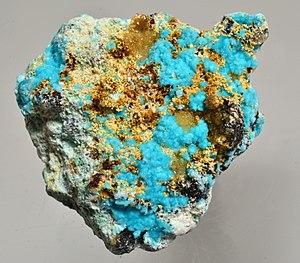
La Grandview Mine est une ancienne mine de cuivre américaine située dans le comté de Coconino, en Arizona. Protégée au sein du parc national du Grand Canyon, elle est inscrite au Registre national des lieux historiques depuis le 9 septembre 1974.